Imperial Futebol Clube

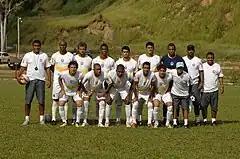
Team photo from the 2012 season

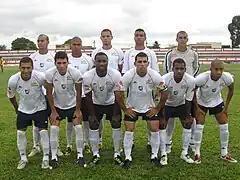
Team photo from the 2011 season

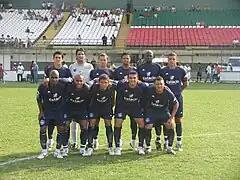
Team photo from the 2007 season

Imperial Futebol Clube, commonly known as Imperial, is a Brazilian football team from the city of Petrópolis, Rio de Janeiro state, founded on April 2, 2004. The club was formerly known as Universidade Estácio de Sá Futebol Clube and as Estácio de Sá Futebol Clube.